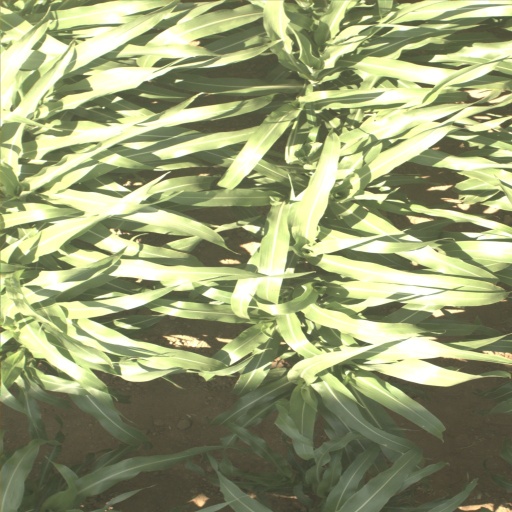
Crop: sorghum